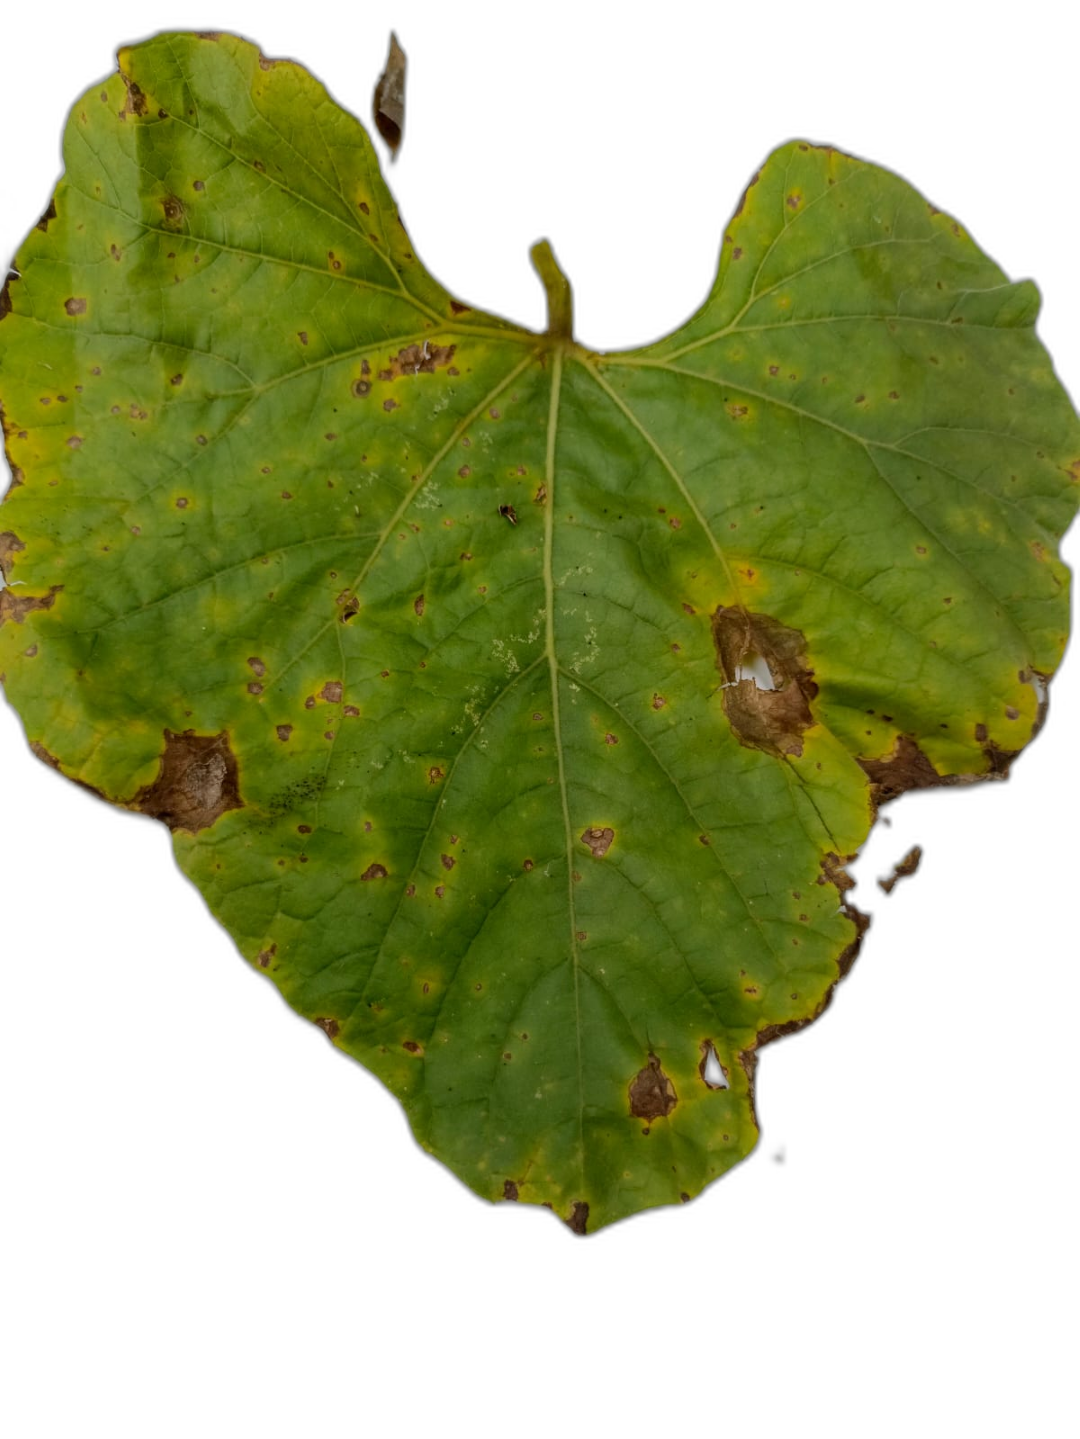
Crop: Bottle Gourd
Label: Anthracnose